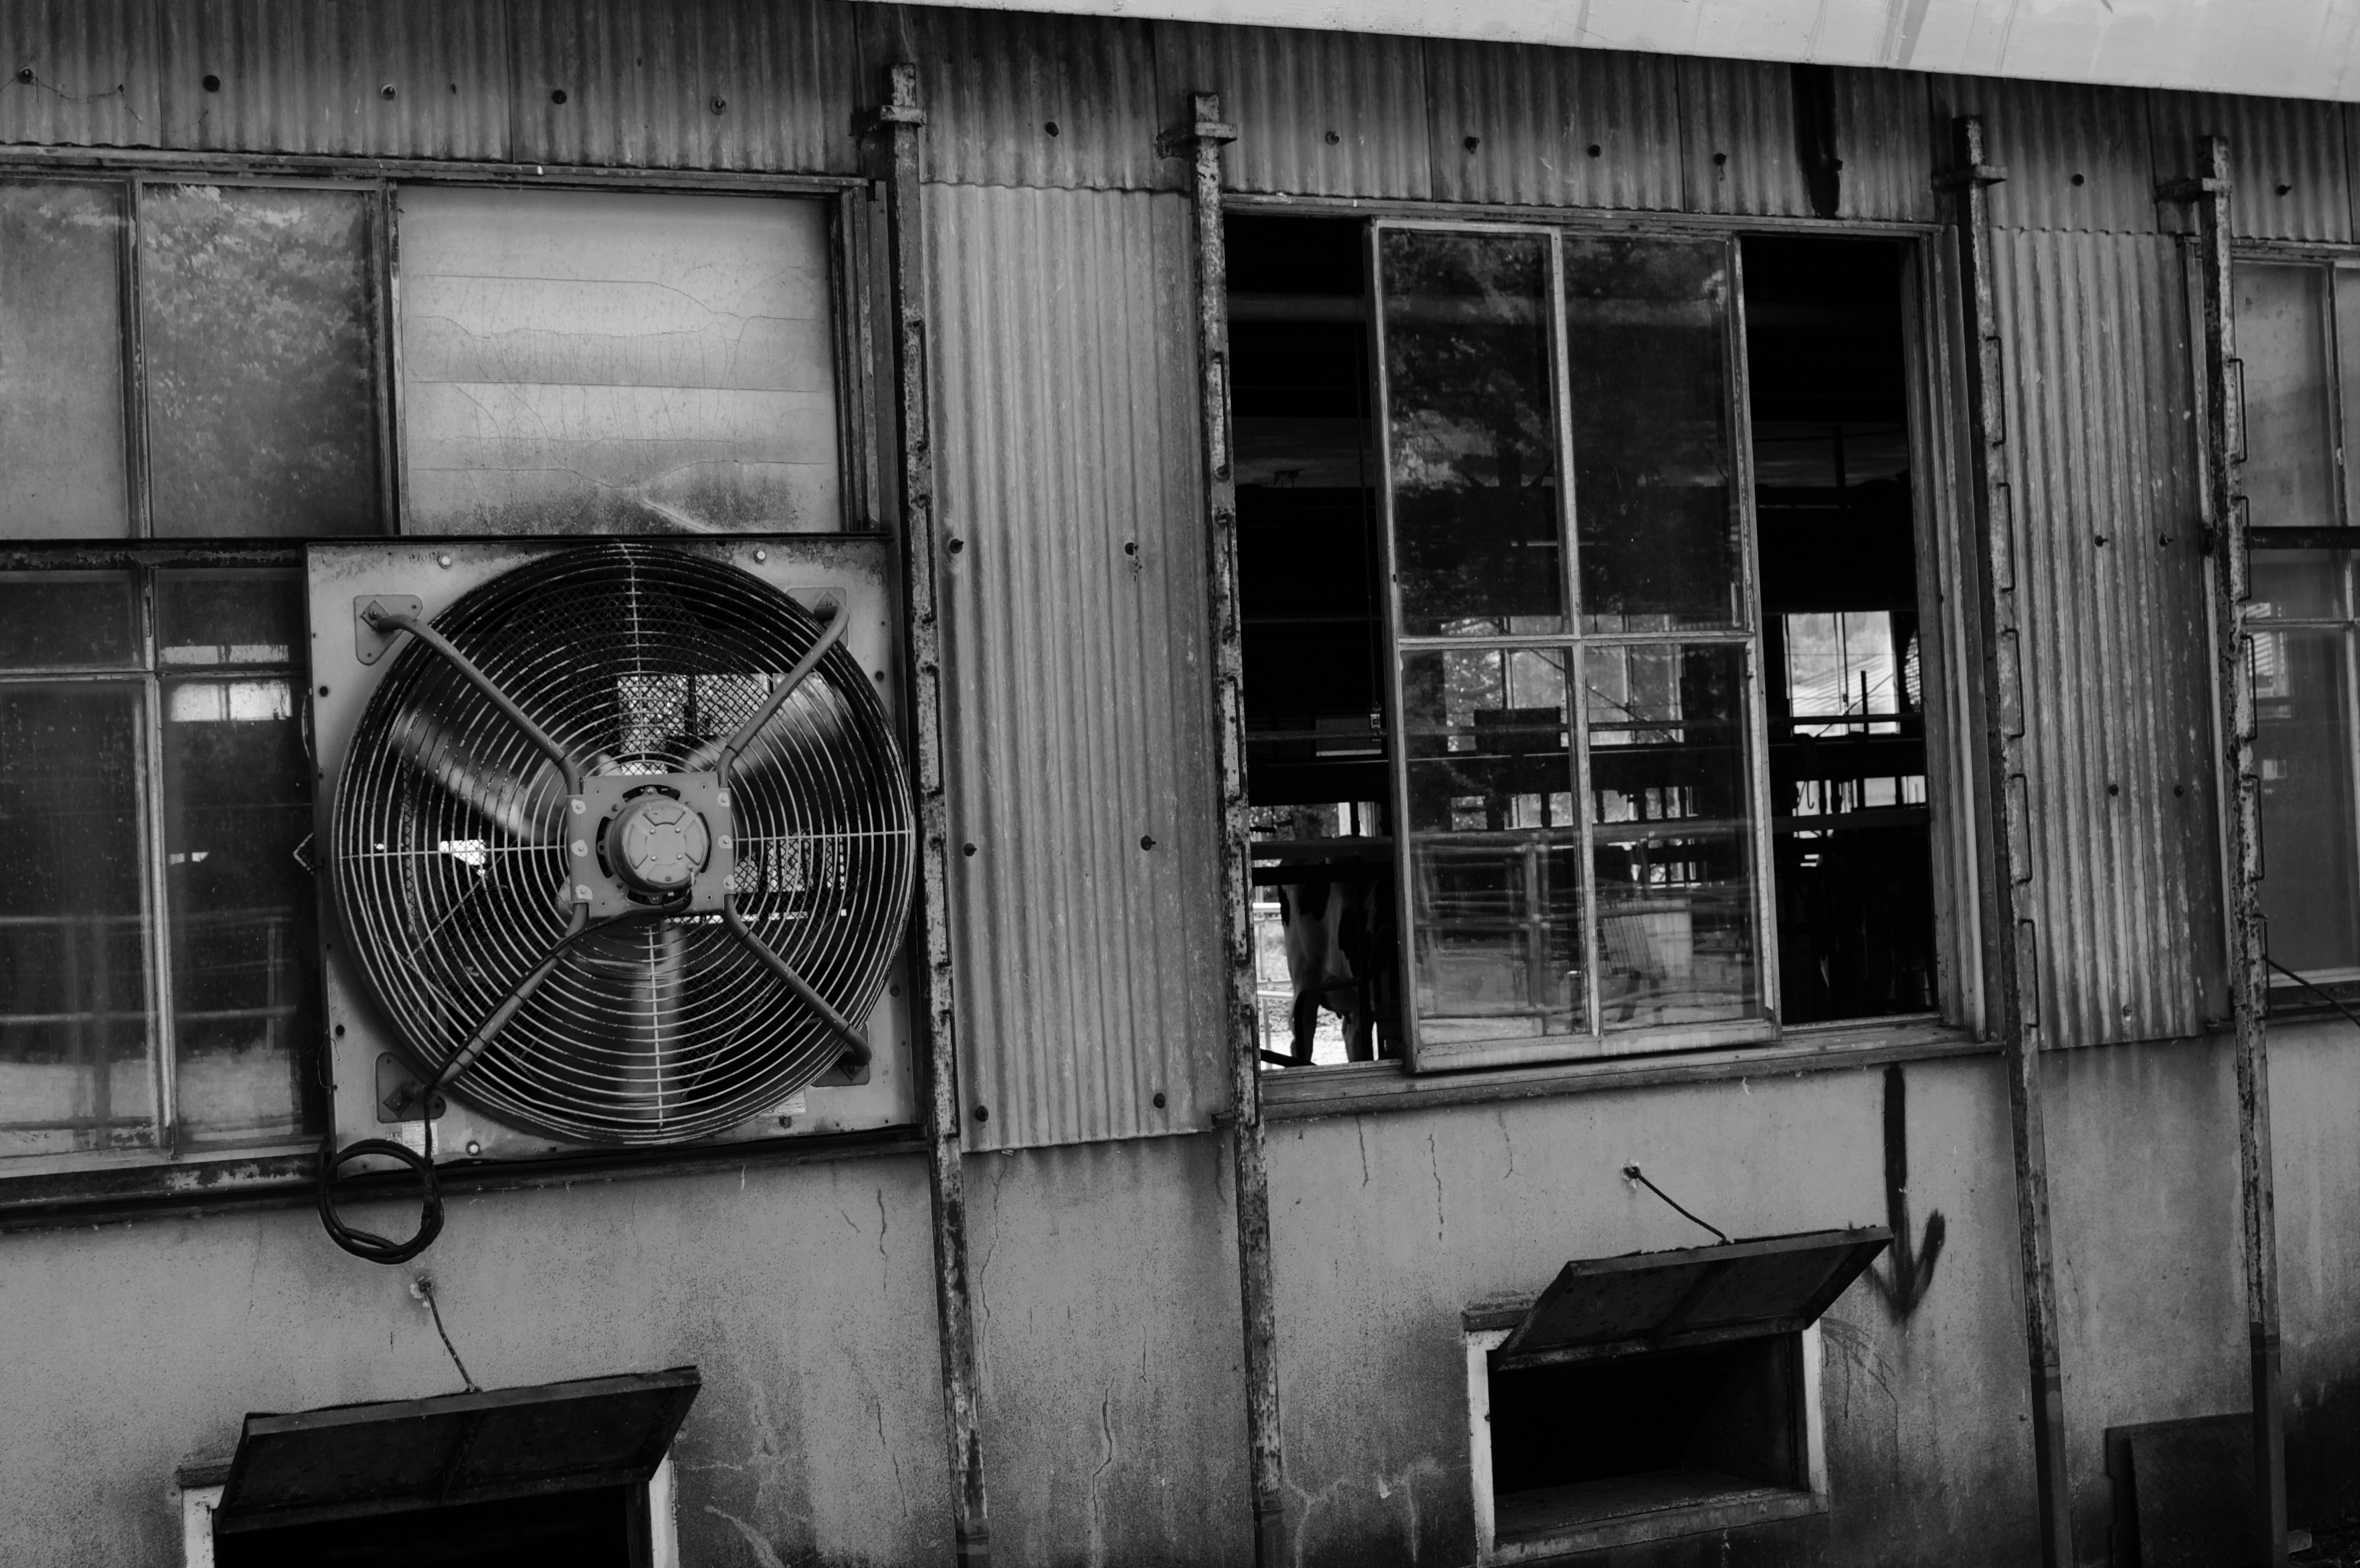
black and white, white, street, photography, house, window, darkness, black, monochrome, infrastructure, urban area, monochrome photography, film noir, single lens reflex camera